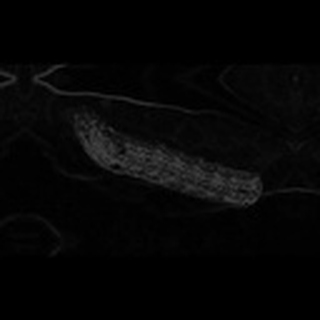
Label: cotton_army_worm